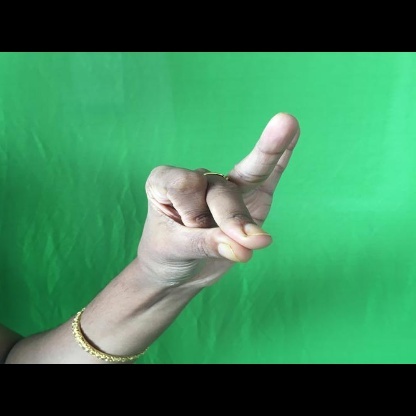
Mudra: Bramaram